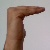
The image shows a hand gesture representing a space in Indian Sign Language.